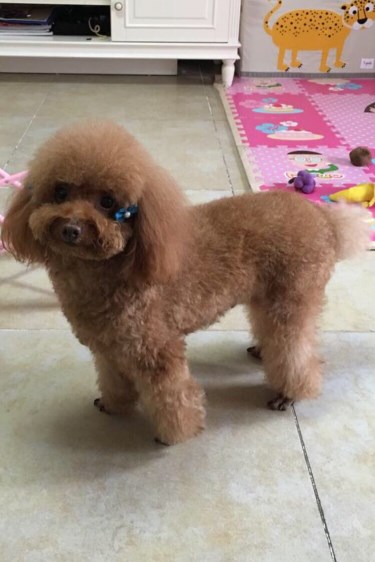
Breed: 7449-n000128-teddy